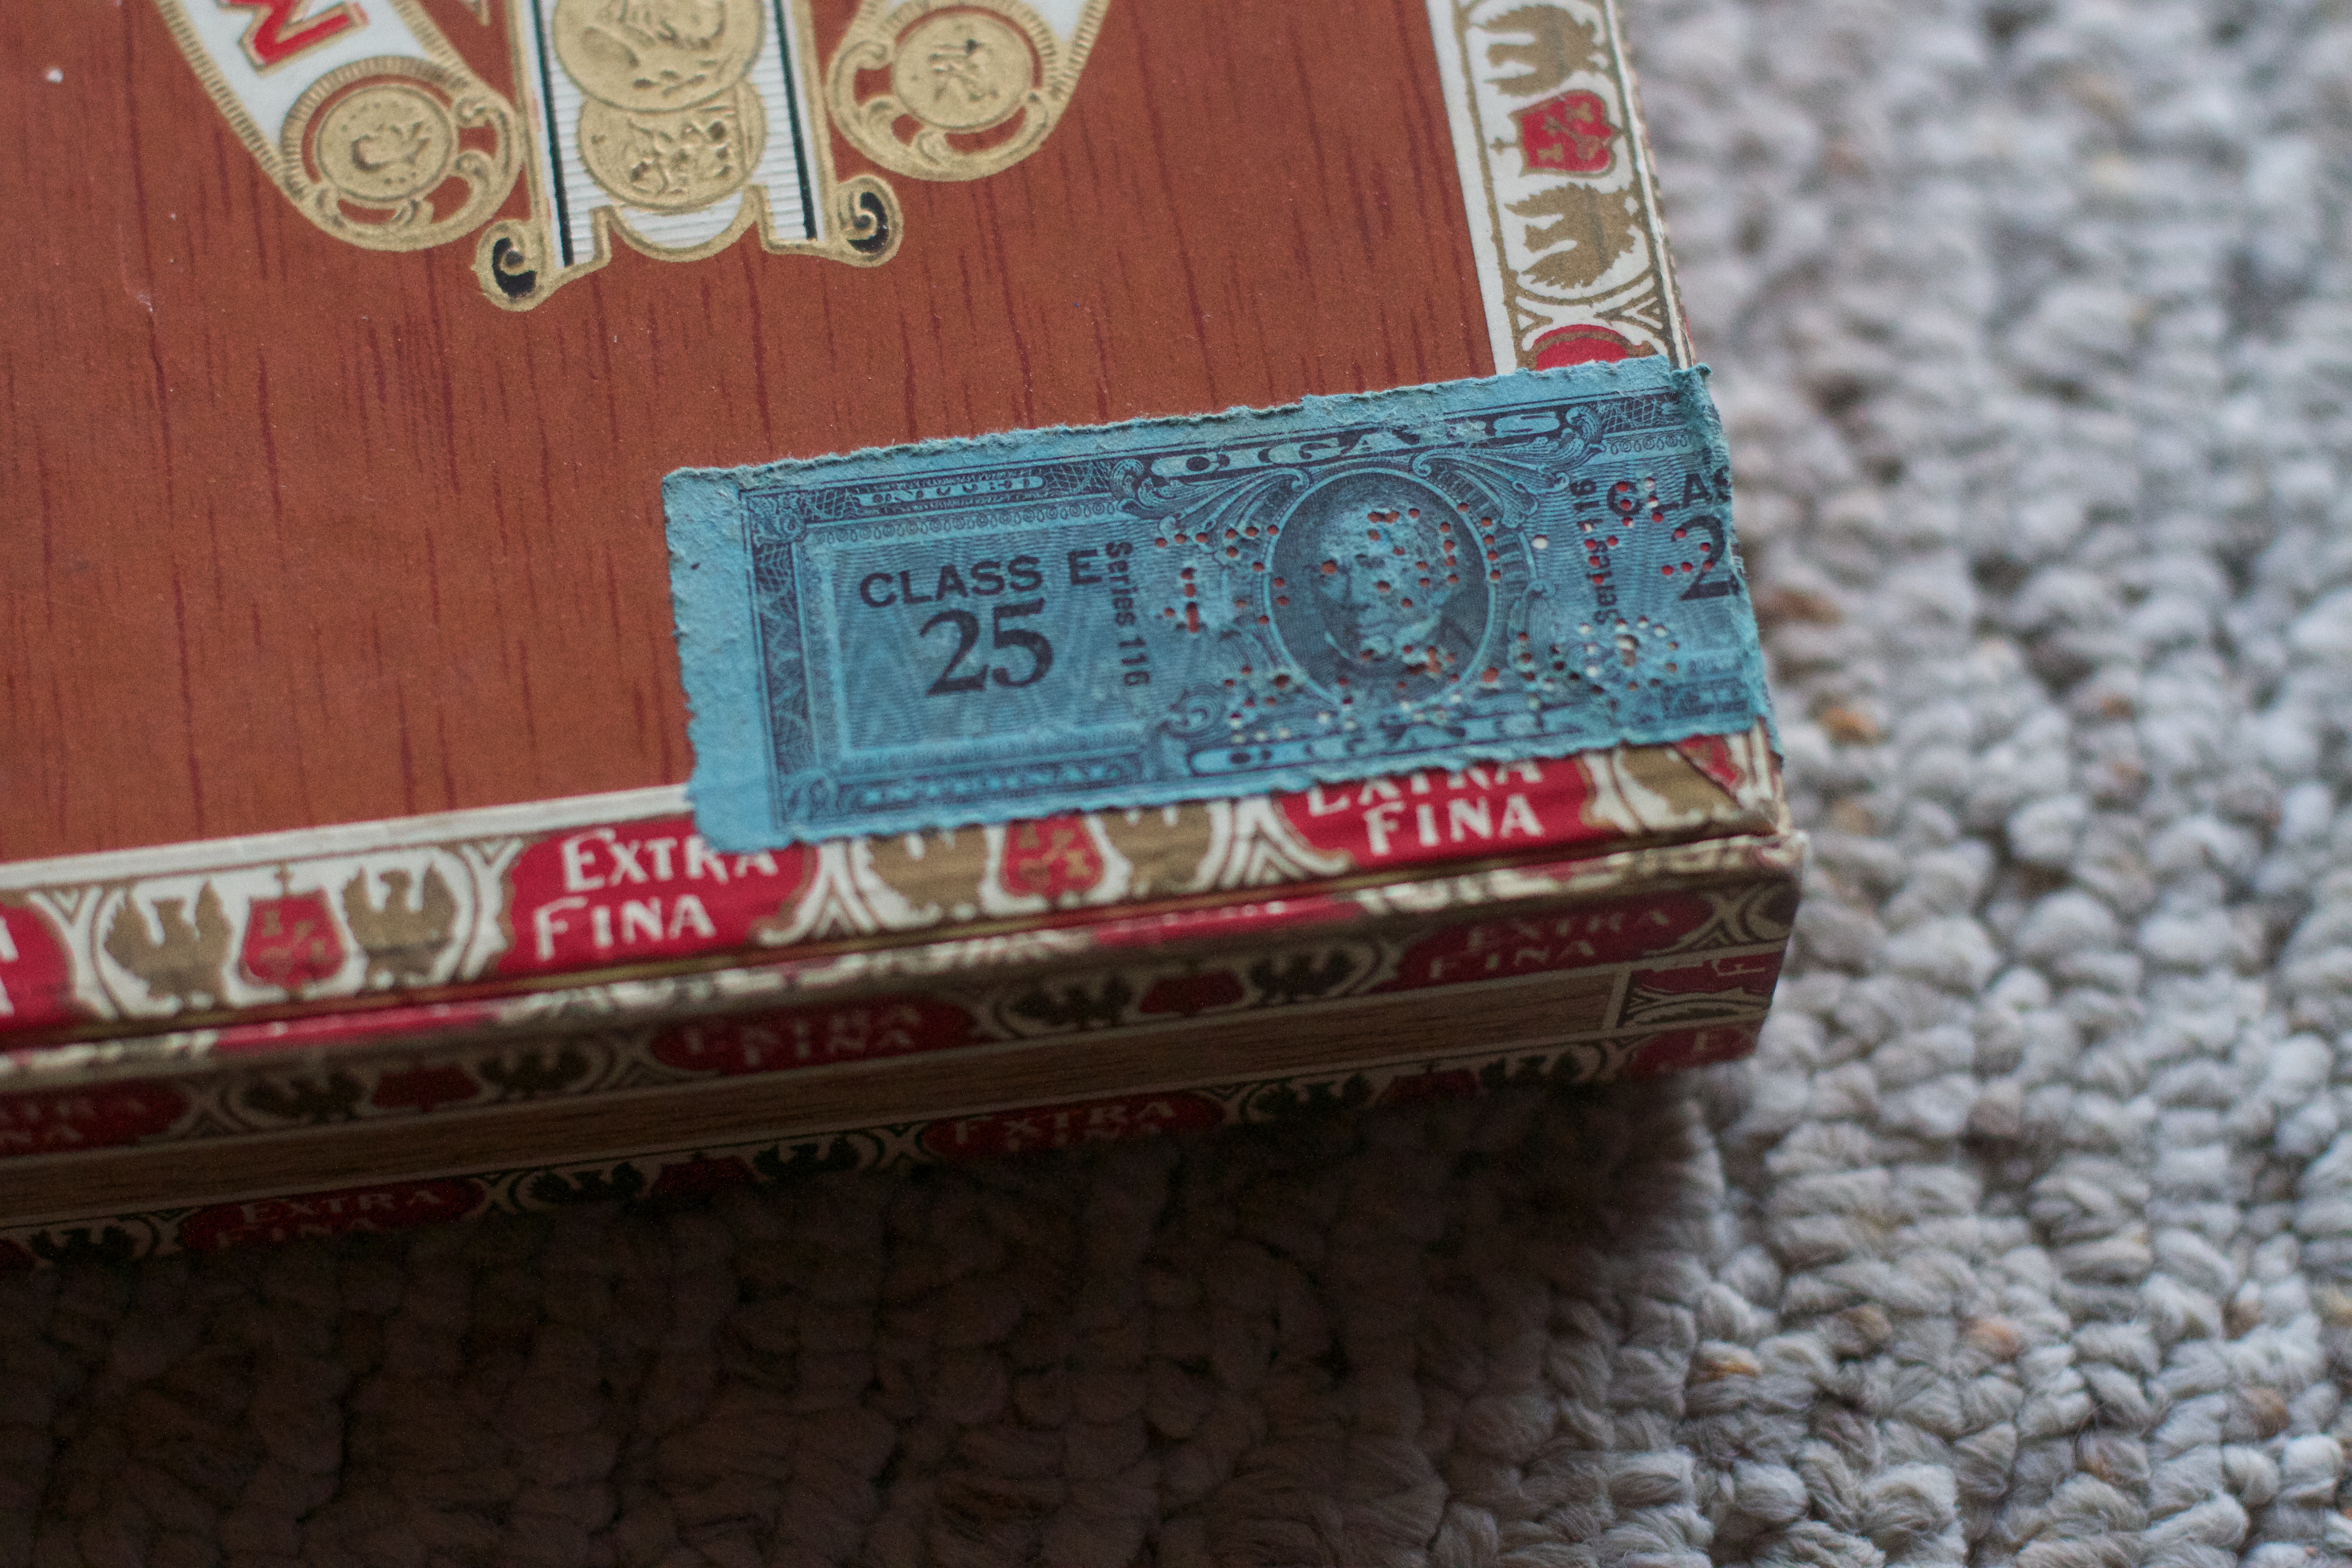
material, cash, textile, art